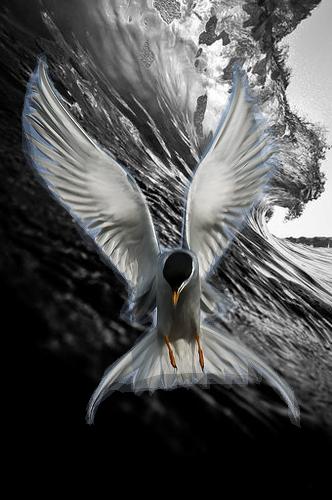
Bird species: Elegant_Tern
Bird type: waterbird
Background: water